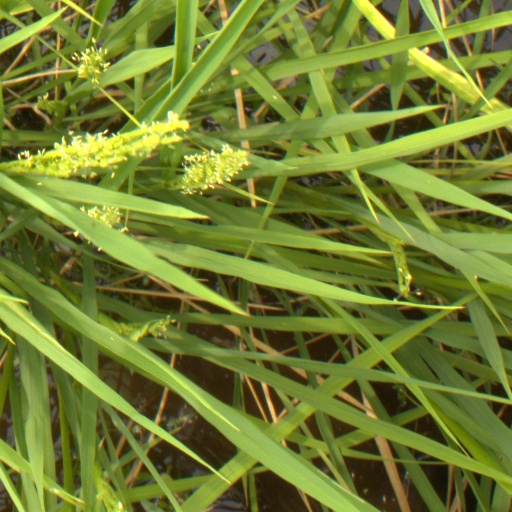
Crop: rice